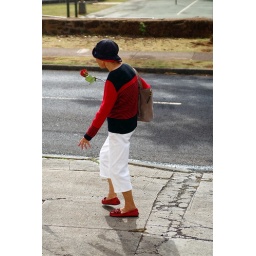
red lady with a rose in sun-shower